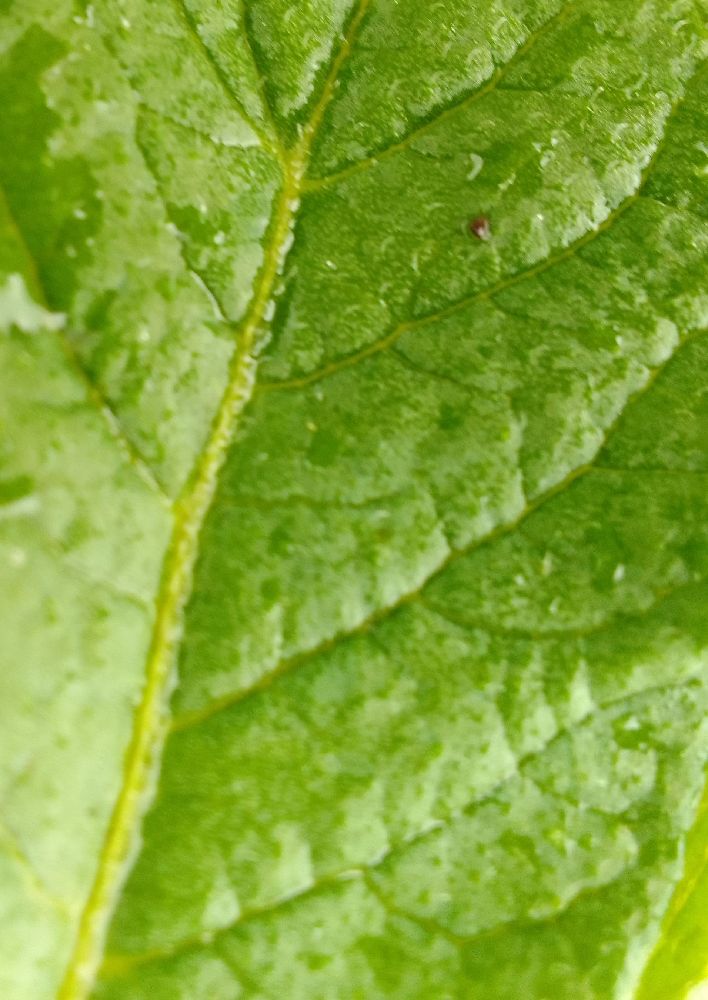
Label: Healthy